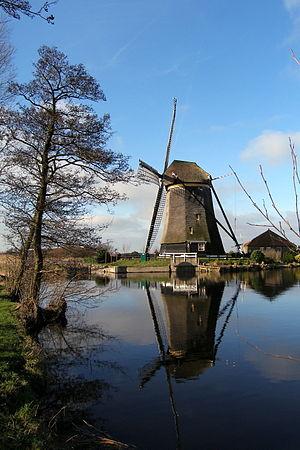
Cet article recense les moulins à vent de la province de Hollande-Méridionale, aux Pays-Bas.